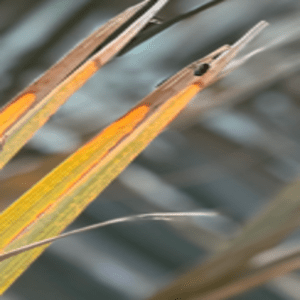
Label: Magnesium Deficiency